Steve Staios

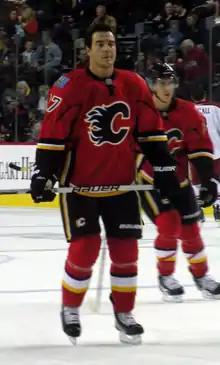
Steve Staios warming up with the Calgary Flames

In the 2001 off-season, Staios signed as an unrestricted free agent with the Edmonton Oilers on July 12, 2001. In 2002–03, he led all defenceman in shorthanded goals (3). After the 2004–05 NHL lockout, during which time Staios played briefly with Luleå HF of the Swedish Elitserien, Staios was part of the Oilers team that made a run to the 2006 Stanley Cup Finals. He scored one goal and five assists in a career-high 24 playoff games; however, the Oilers lost in game seven of the finals to the Carolina Hurricanes. He had notably taken a penalty in overtime during game five of the finals, an elimination game for the Oilers. However, Fernando Pisani scored shorthanded to force a game six.